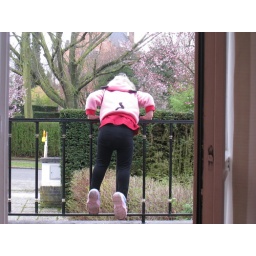
Checking out the flowers in the front flower bed